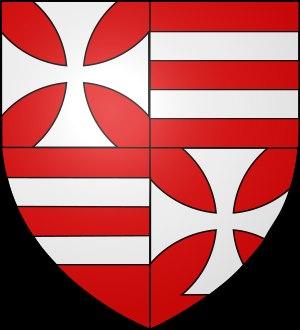
Dès le XIᵉ siècle, les seigneurs de Derval édifient le château de Derval